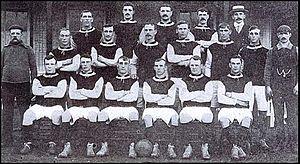
West Ham United Football Club est un club anglais de football fondé en 1895, et situé dans le district de Newham, banlieue-Est de Londres. Le club évolue dans le championnat d'Angleterre de football en Premier League, présidé par David Gold et David Sullivan. Karren Brady en est actuellement la directrice exécutive.